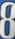
Number: 8